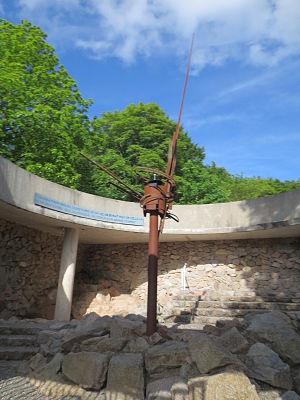
Espace Mitterrand
L'immortalité ou la vie prolongée ad libitum implique la notion de forme de vie ou au moins de pensée échappant à la mort, ou de vie après la mort, physique et / ou spirituel des esprits et des âmes, d'ordre naturelle, divine, allégorique, de mémoire, ou autre... Elle est un des thèmes controversés majeurs de toute l'Histoire de l'Humanité, de l'anthropologie, de la médecine, des sciences, de la métaphysique, de la philosophie, de la psychologie, de la mythologie, de la foi religieuse, et des arts, de la littérature, et de la culture...
L'Espace François-Mitterrand est un parc arboré de chênes et un lieu de mémoire allégorique dédié à l'ancien résistant, homme politique et Président de la République française François Mitterrand à Château-Chinon dans le Morvan en Bourgogne-Franche-Comté.